David Gallego

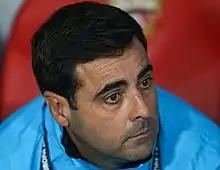
Gallego coaching Espanyol in 2019

David Gallego Rodríguez (born 26 January 1972) is a Spanish professional football manager and former player who played as a midfielder. He is the manager of Cypriot First Division club APOEL.